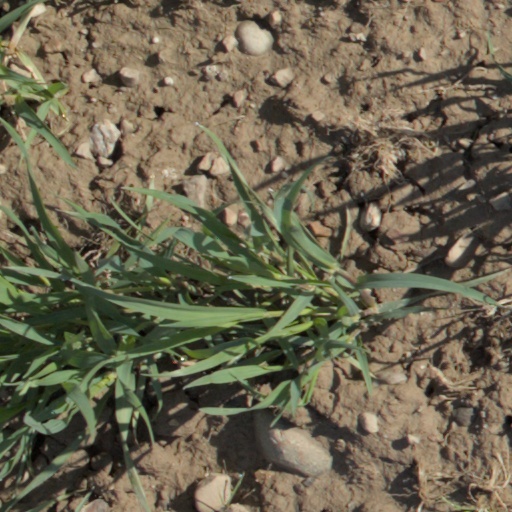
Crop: wheat